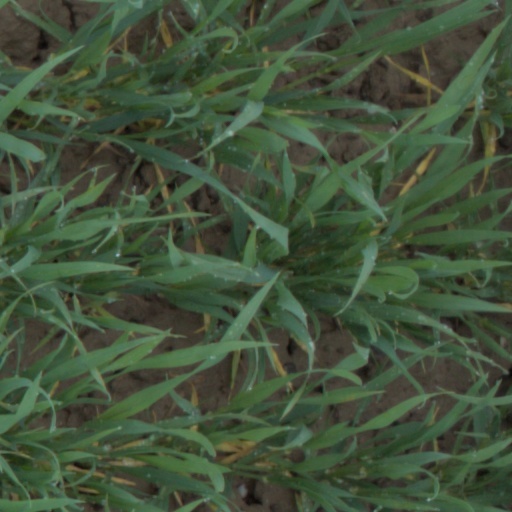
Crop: wheat